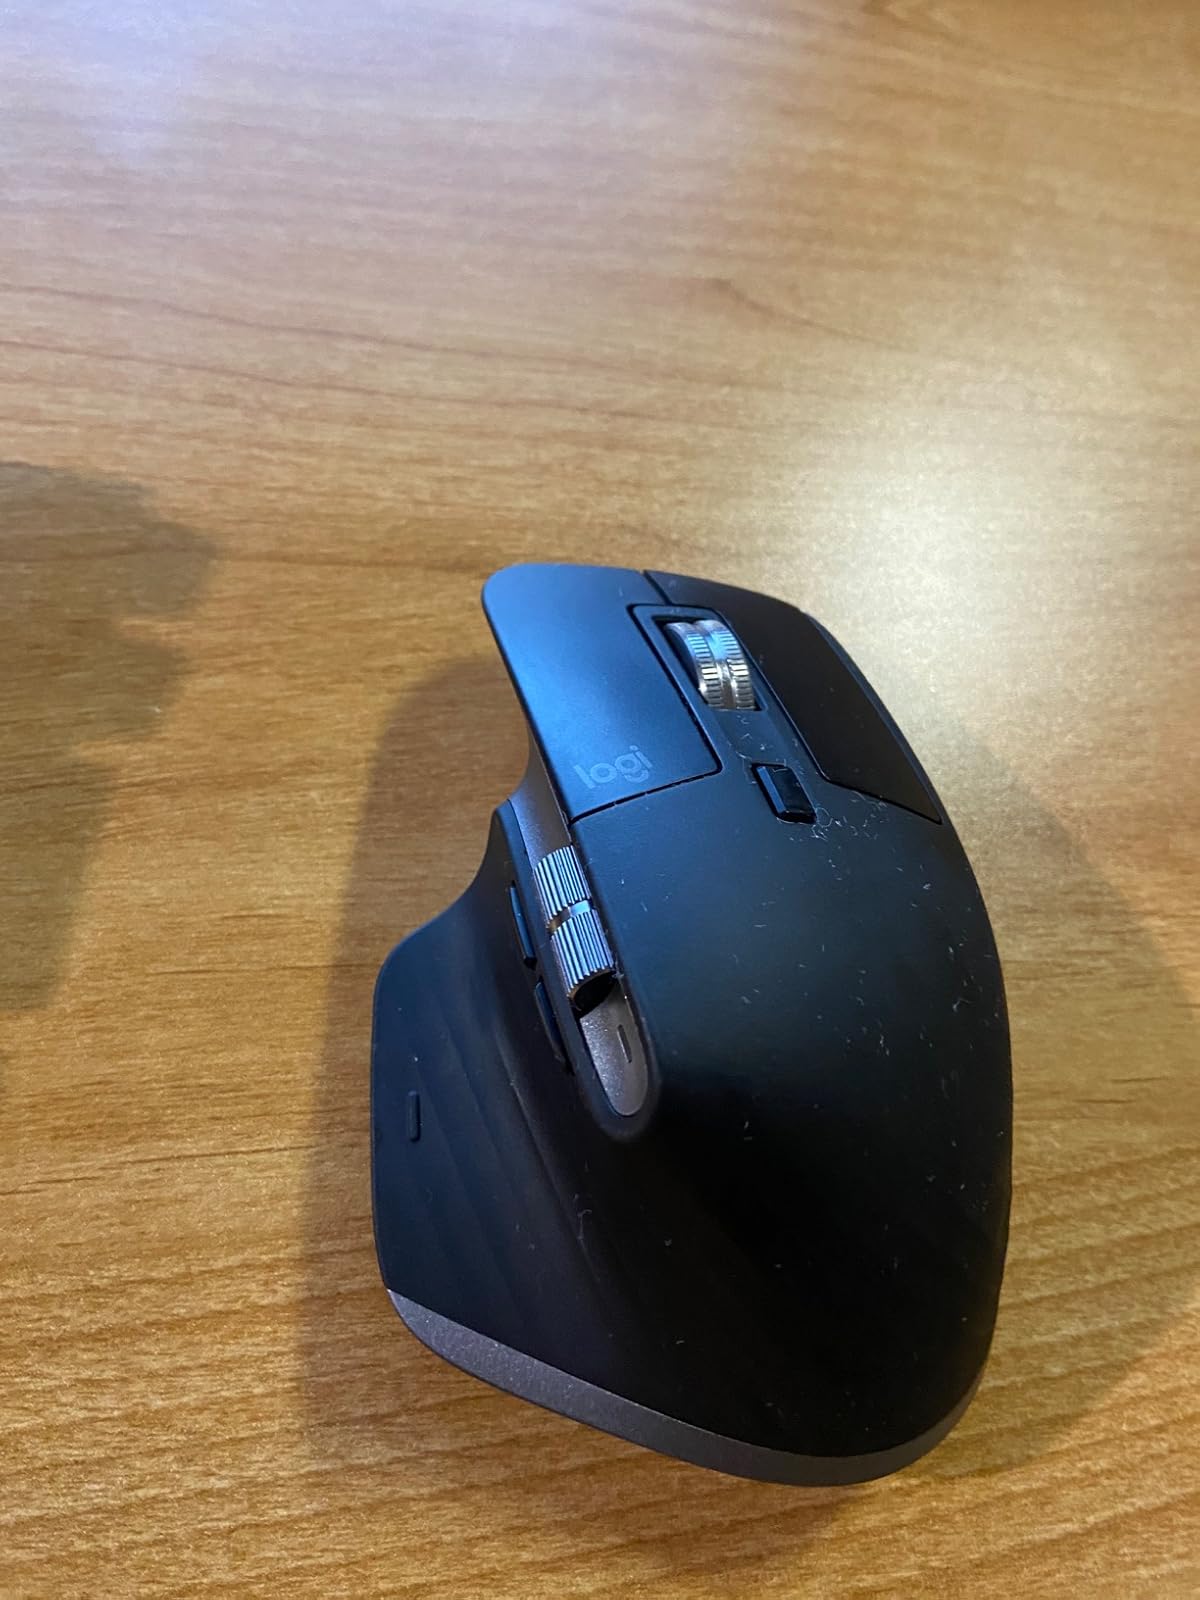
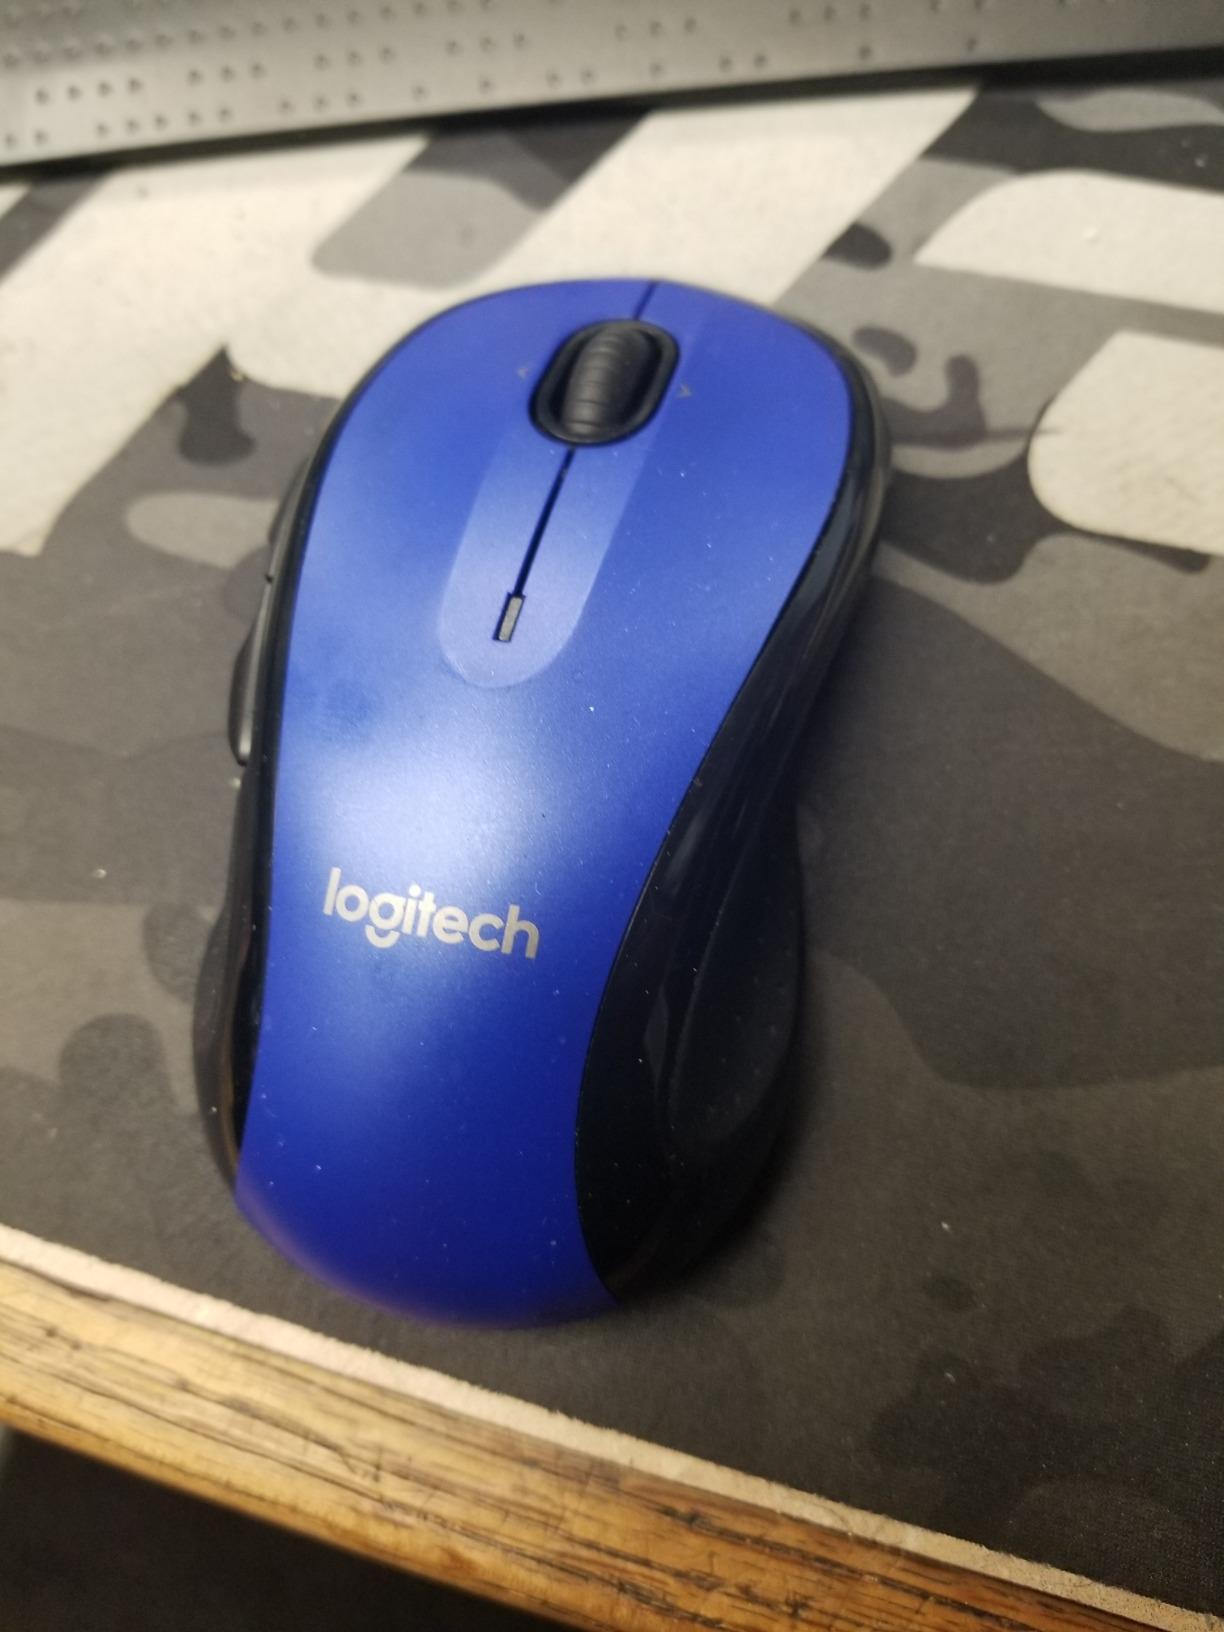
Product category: mouse
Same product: no